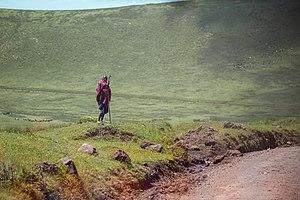
Un berger Masai contemple les véhicules qui redescendent du Ngorongoro This is an image with the theme ""Africa on the Move or Transport"" from: Tanzania"